Ecology of the Rocky Mountains

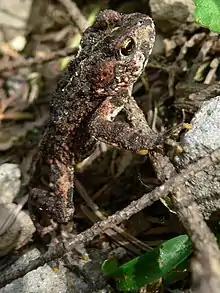
The western toad

Alpine tundra is a complex of high-elevation meadows, fell (barren) fields, and talus or scree (rock) slopes above treeline. Depending on latitude, treeline occurs between in the United States, and in Canada. Grasses and sedges dominate the meadow communities, and fens (a type of wet meadow) and willows exist in wet soils. Vegetation in the alpine zone is similar to that in the Arctic: 47% of the plant species in the alpine zone of the Beartooth Mountains in Wyoming and Montana are also found in the Arctic. This high-diversity area includes alpine sage, tufted hairgrass, clovers, pussytoes, and succulents, and hundreds of grasses and wildflower species.